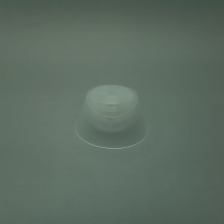
Color: white/transparent
Cap type: disc/press top cap